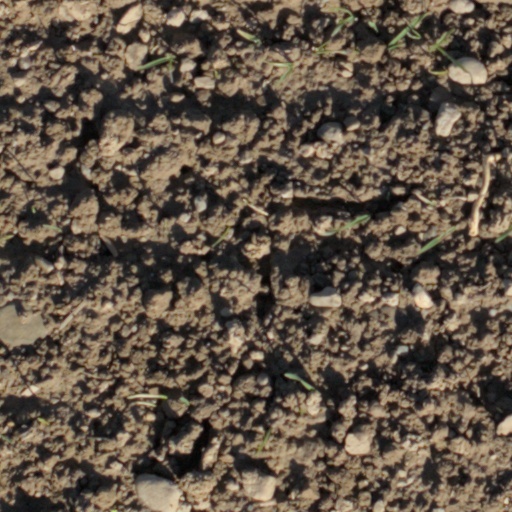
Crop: wheat